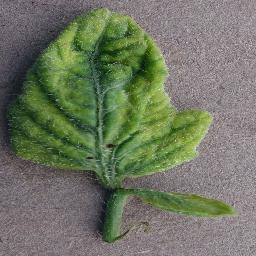
Label: Tomato___Tomato_Yellow_Leaf_Curl_Virus